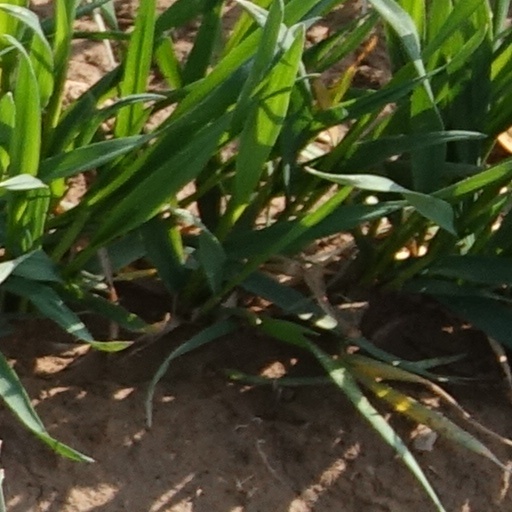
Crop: wheat